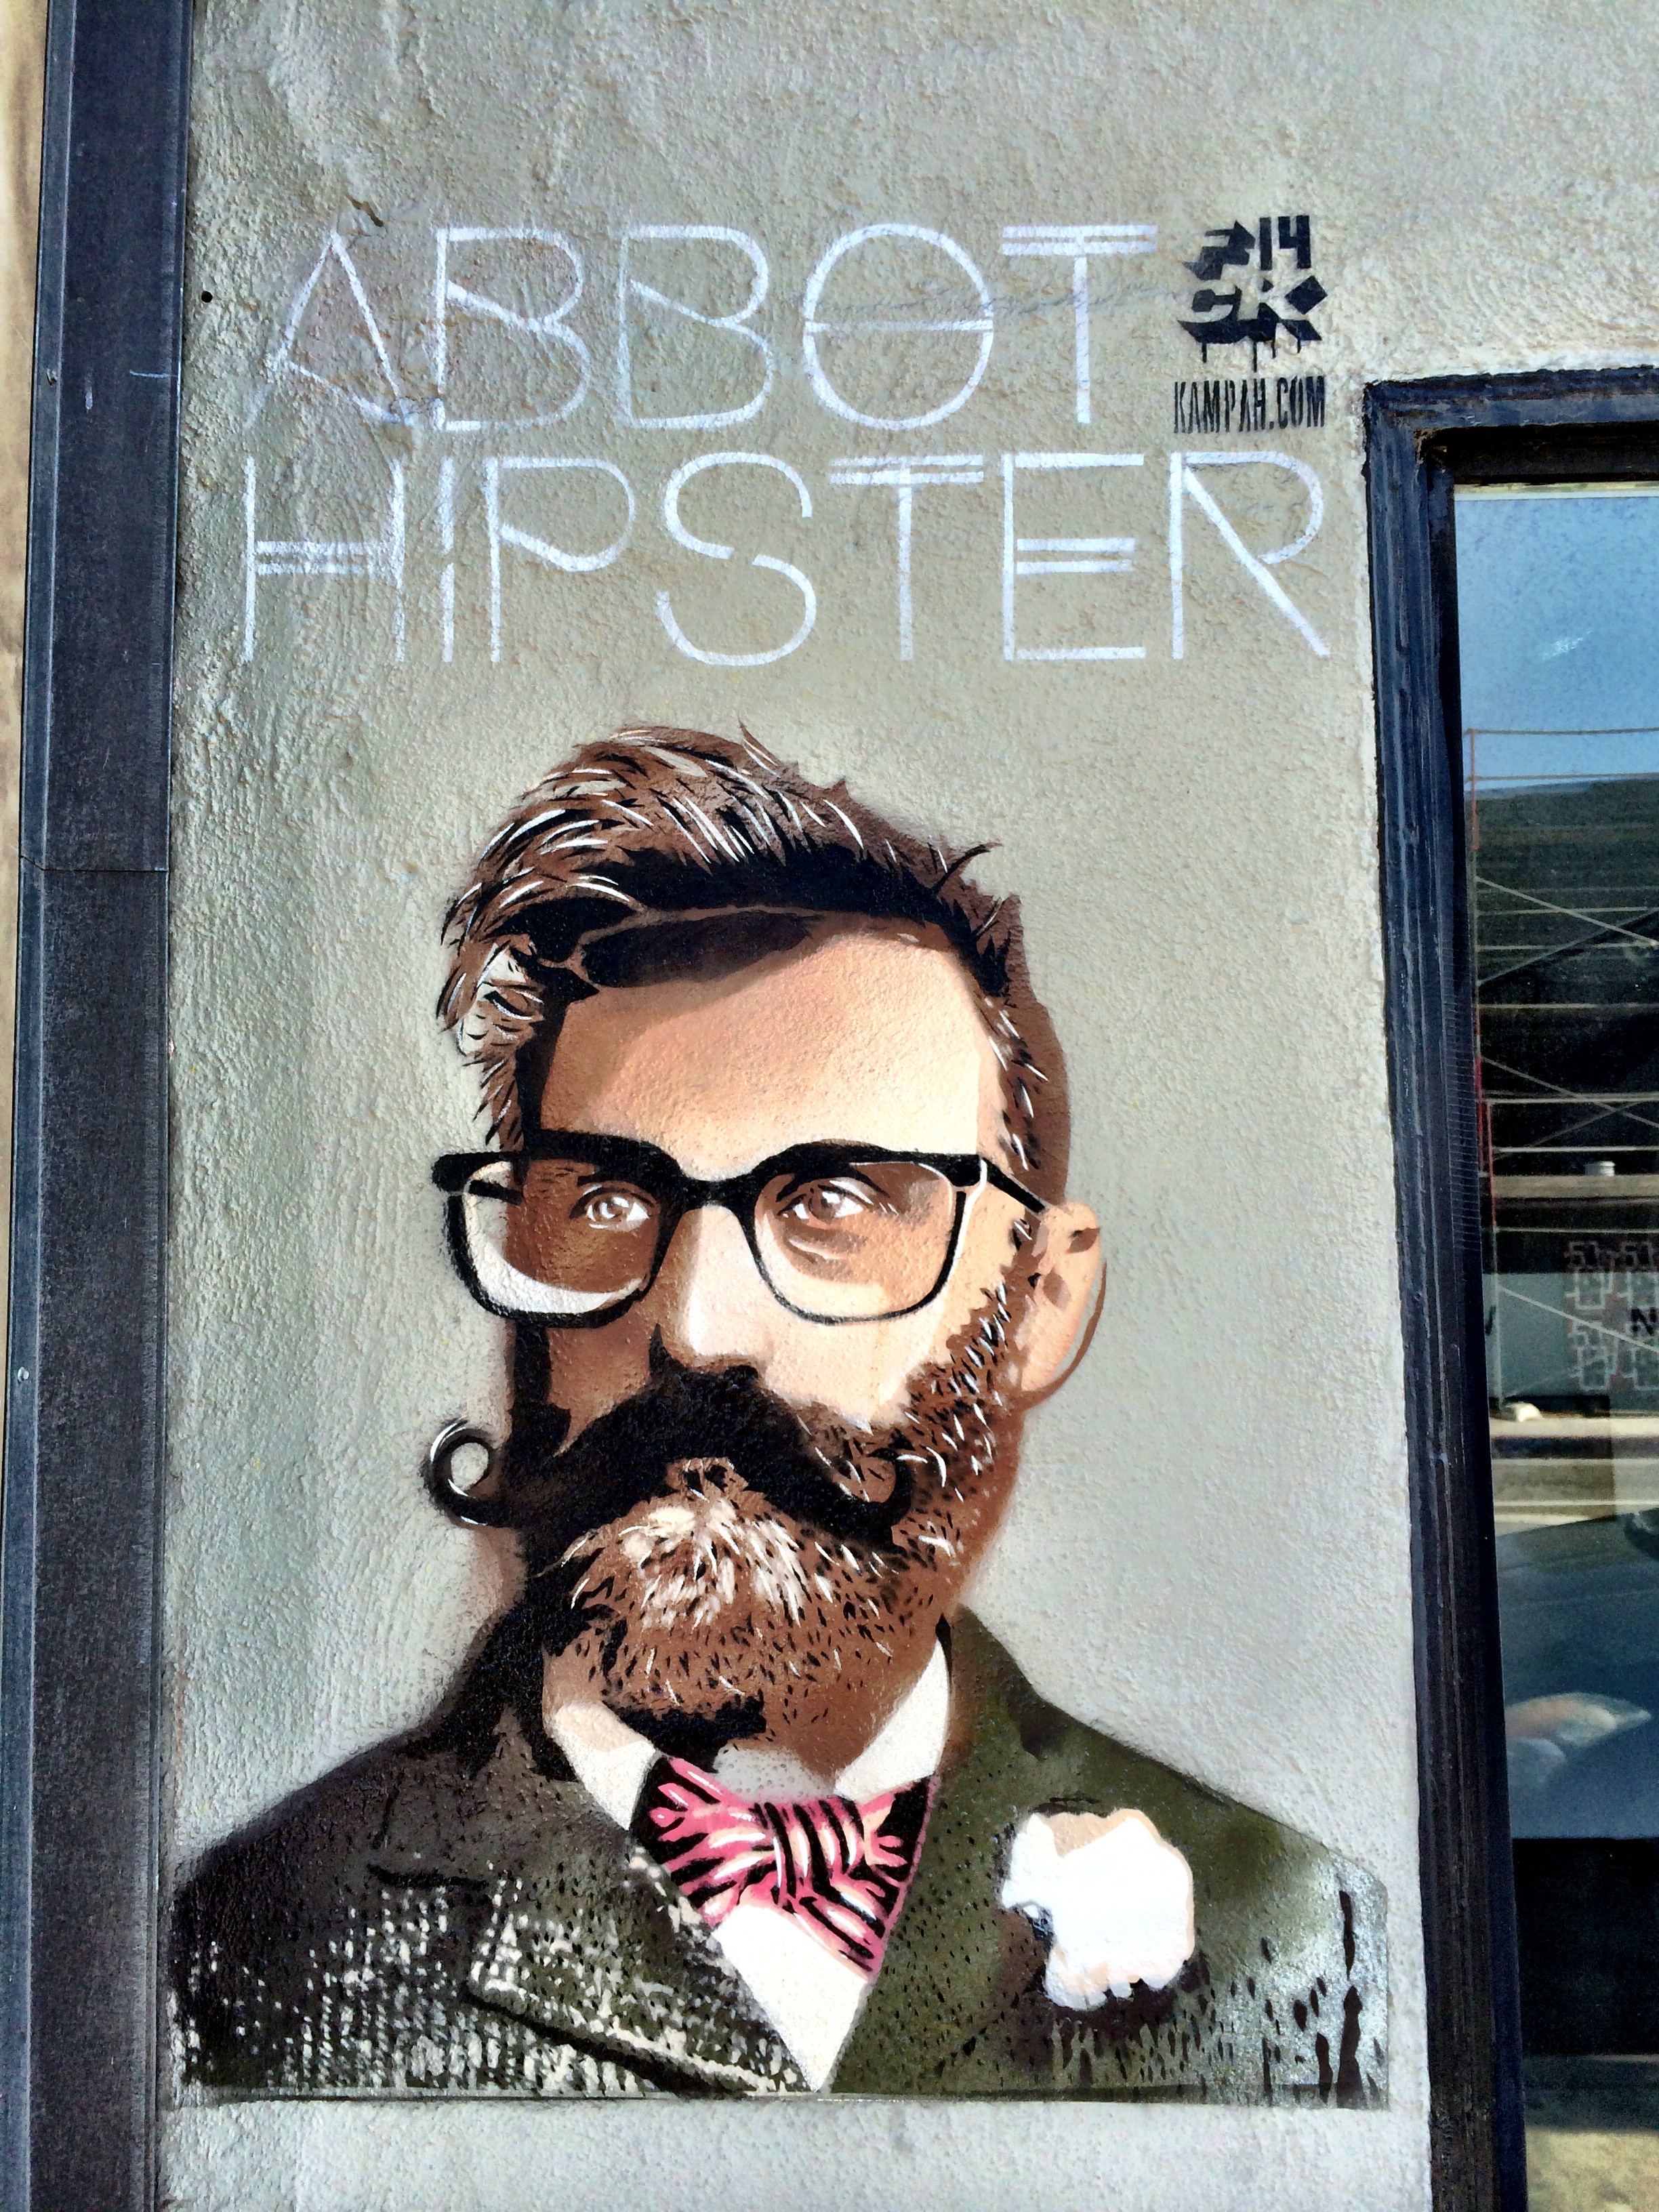
person, hair, graffiti, hairstyle, hipster, street art, art, glasses, moustache, poster, gesicht, mann, album cover, facial hair, vision care